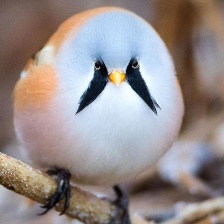
Species: BEARDED REEDLING
Scientific name: PANURUS BIARMICUS